Pinochetism

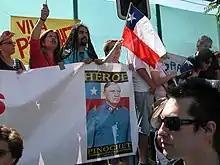
Supporters of Augusto Pinochet next to the Military Hospital, on December 9, 2006, the day before his death.

In 1998, after Pinochet's arrest in London, UDI senator Iván Moreira went on a hunger strike for five days, seeking his release. In 2013, he publicly regretted his actions and described them as "pathetic". In 2001, Chilean director Marcela Said released her documentary "I Love Pinochet", which included Pinochet's supporters after his arrest in London. Public figures such as Raul Hasbún, Fernando Barros, Cristián Labbé, Patricia Maldonado, Francisco Javier Cuadra, Joaquín Lavín, Hermógenes Pérez de Arce appear in the film, as well as anonymous Pinochetists from different social classes. Starting in 2004, part of the Chilean democratic right-wing gradually distanced itself from the figure of Pinochet, "when it was discovered that he had multimillion-dollar bank accounts abroad", which dismantled his austere image.